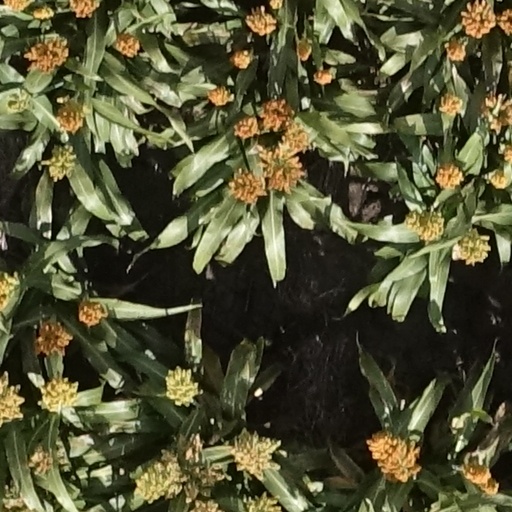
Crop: sorghum